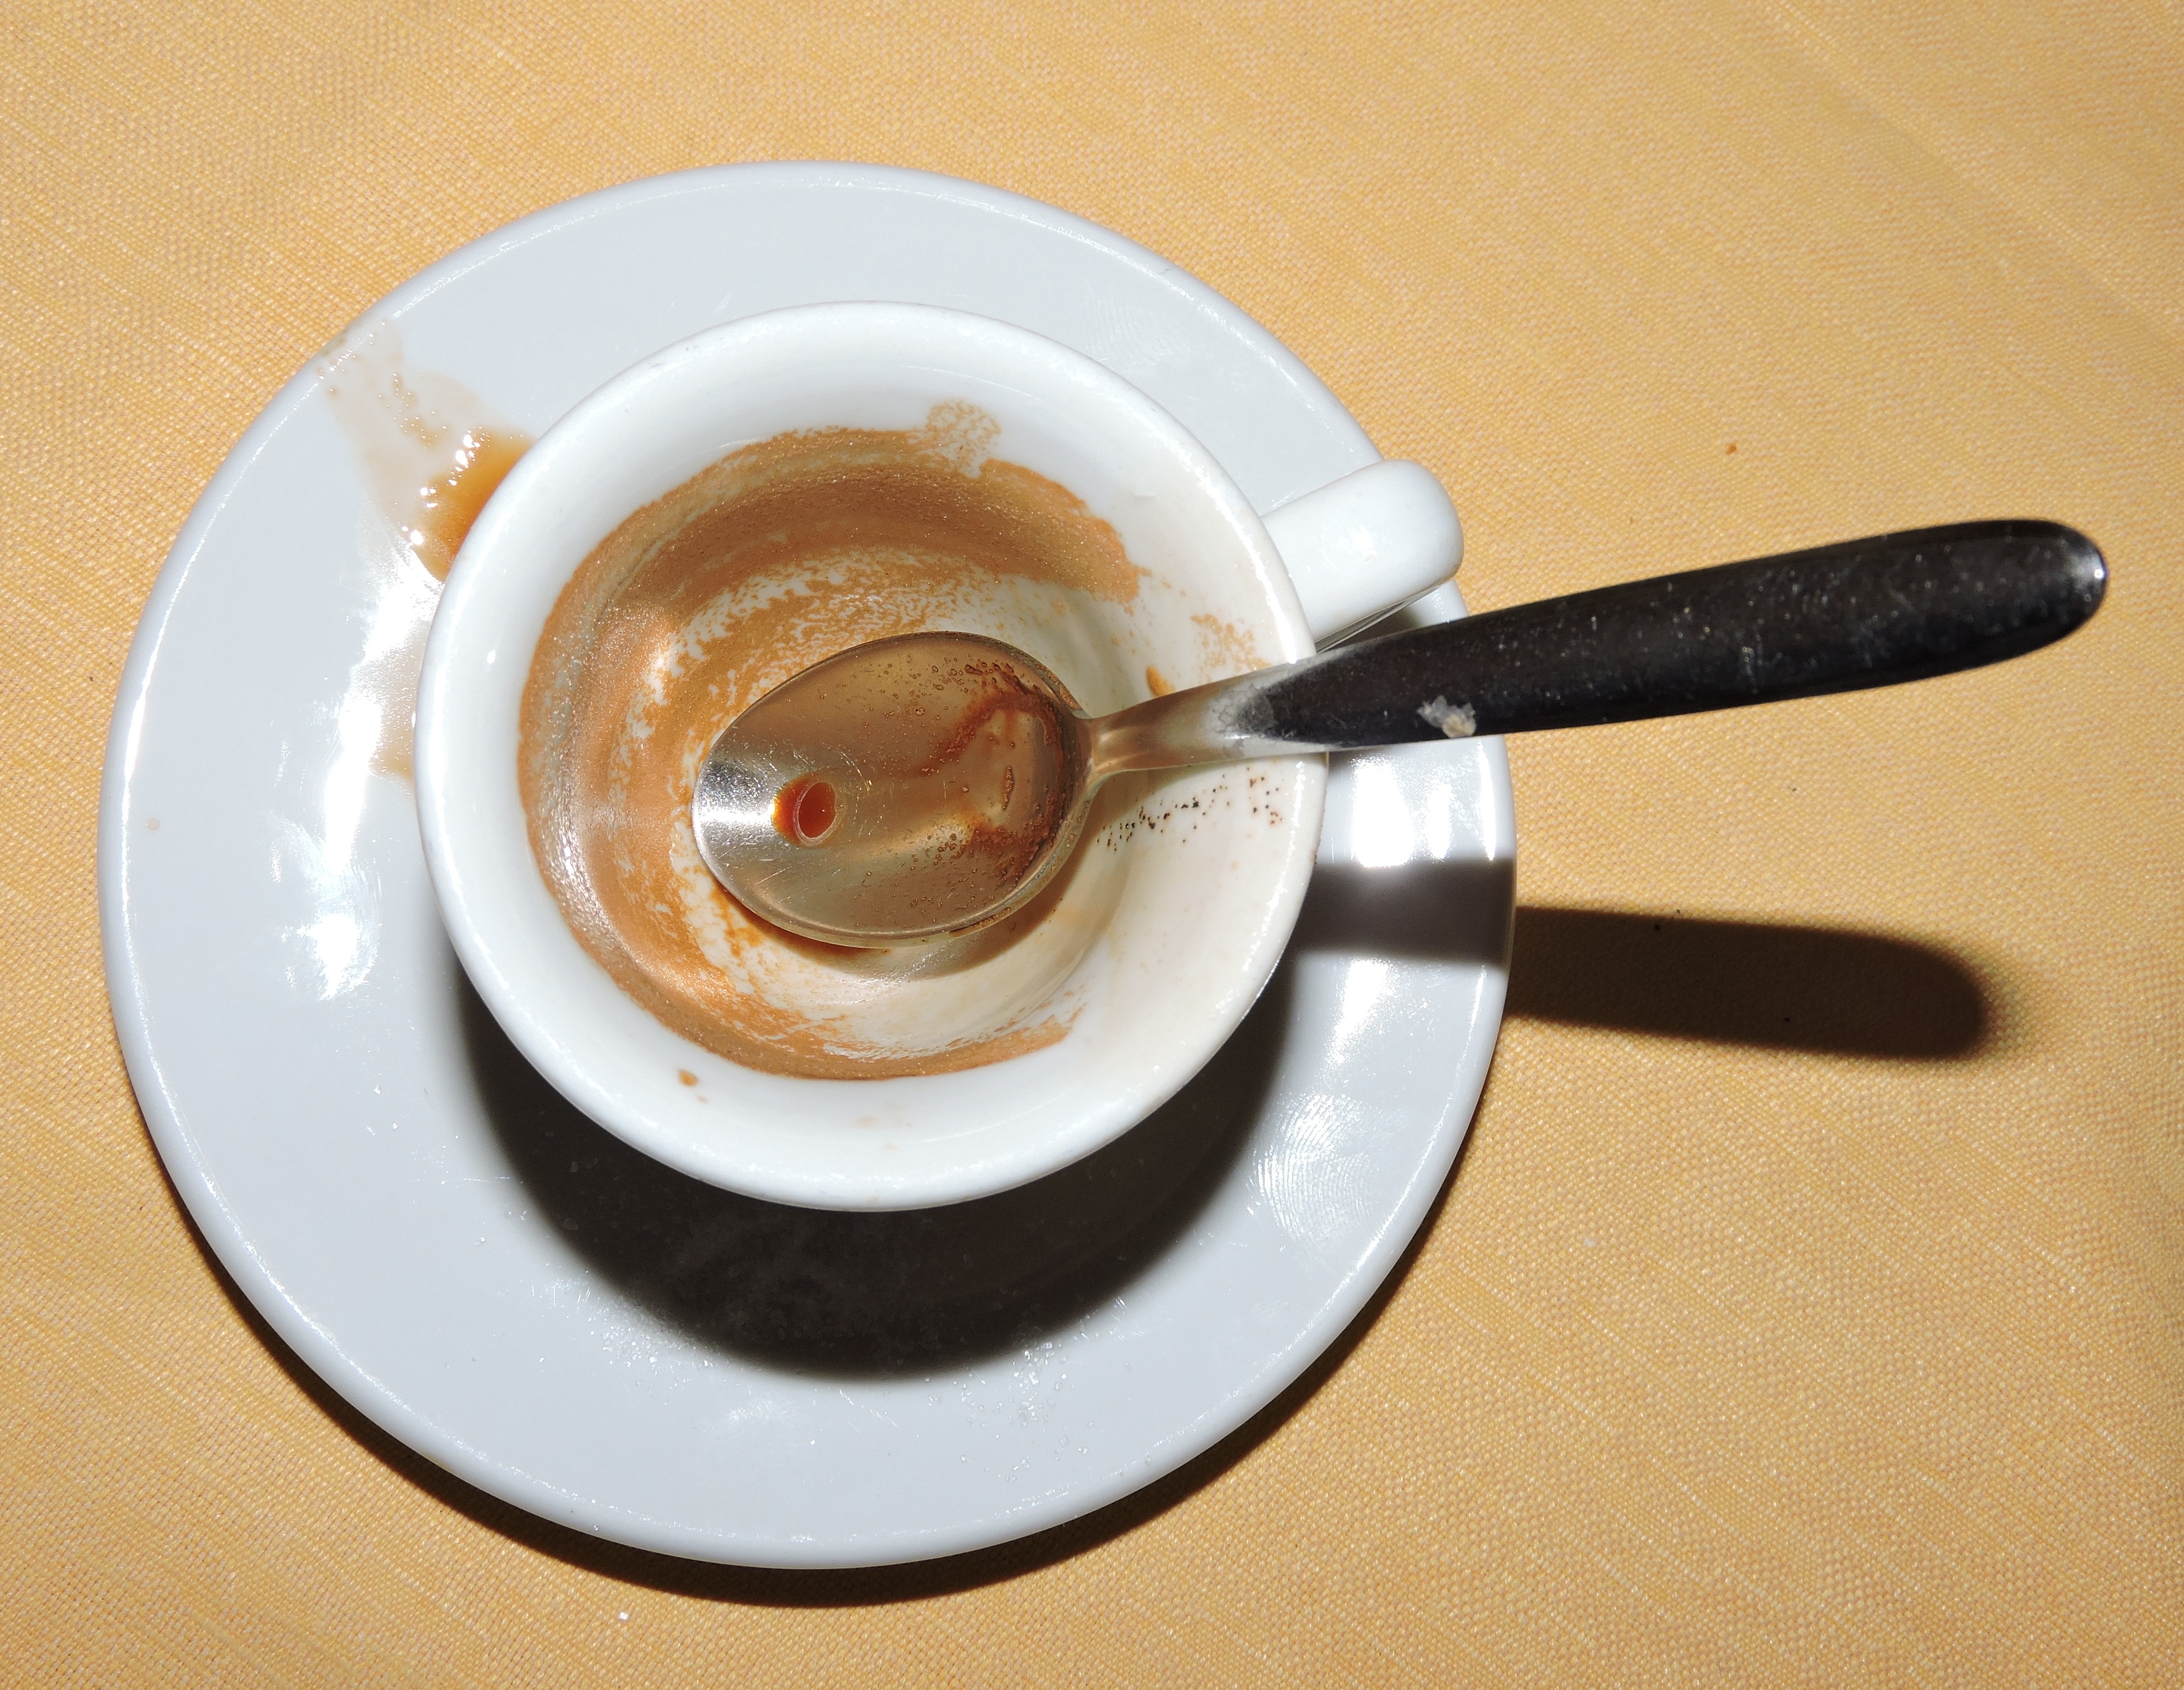
coffee, cup, cappuccino, dish, food, saucer, drink, dirty, espresso, dessert, coffee cup, flavor, teaspoon